Musée national Jean-Jacques Henner

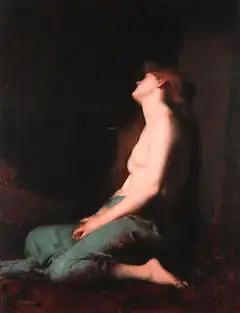
Henner's "Solitude", 1881

The Musée national Jean-Jacques Henner is a French art museum dedicated to the works of painter Jean-Jacques Henner (1829–1905). It is located in the 17th arrondissement of Paris at 43, Avenue de Villiers.